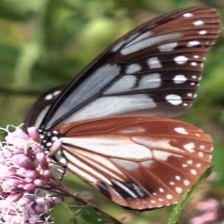
Species: CHESTNUT